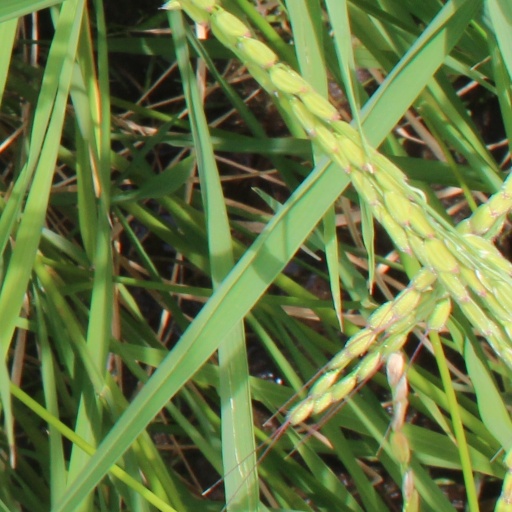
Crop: rice